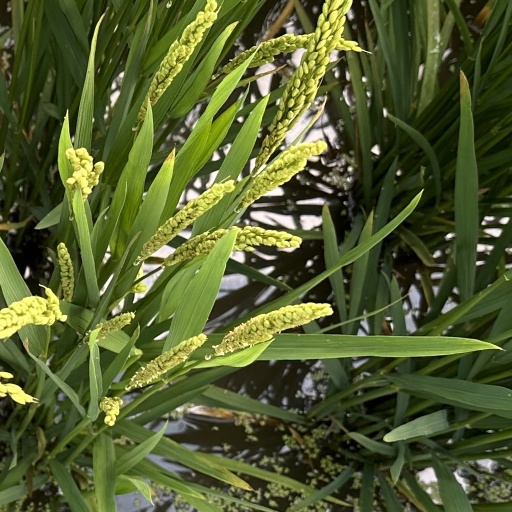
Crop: rice